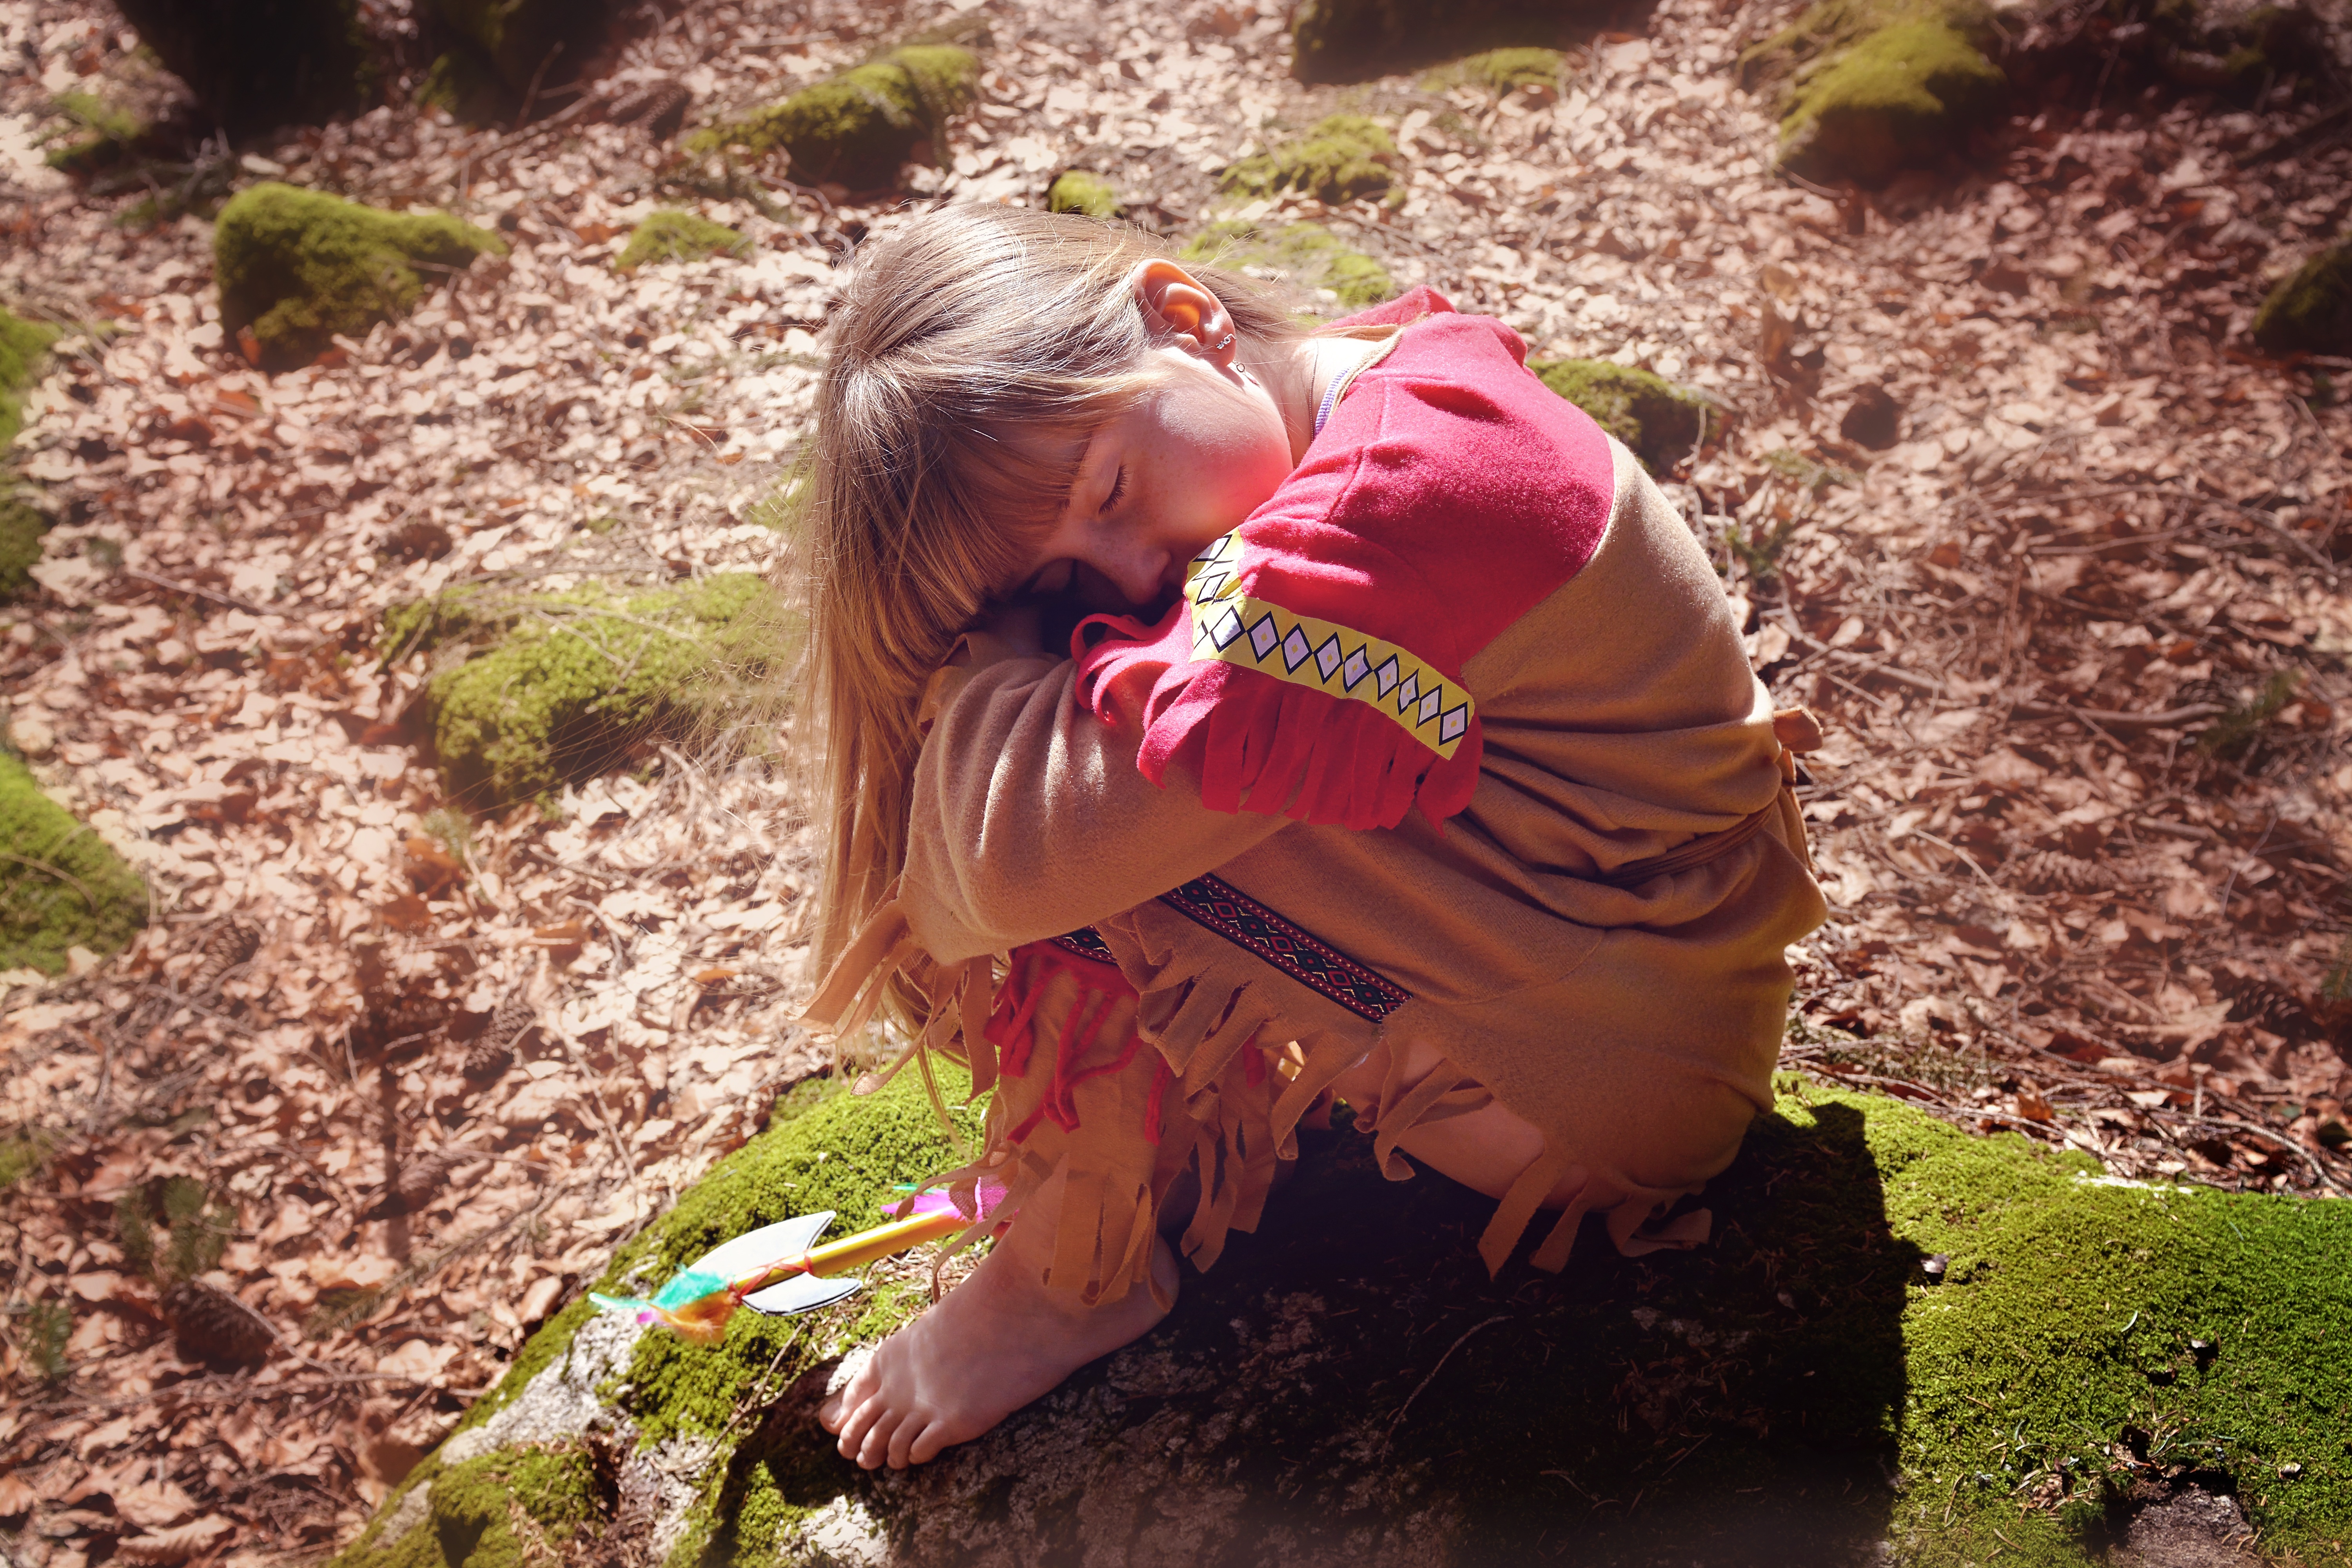
tree, nature, people, girl, leaf, flower, adventure, jungle, sitting, autumn, child, human, rest, out, silent, relaxed